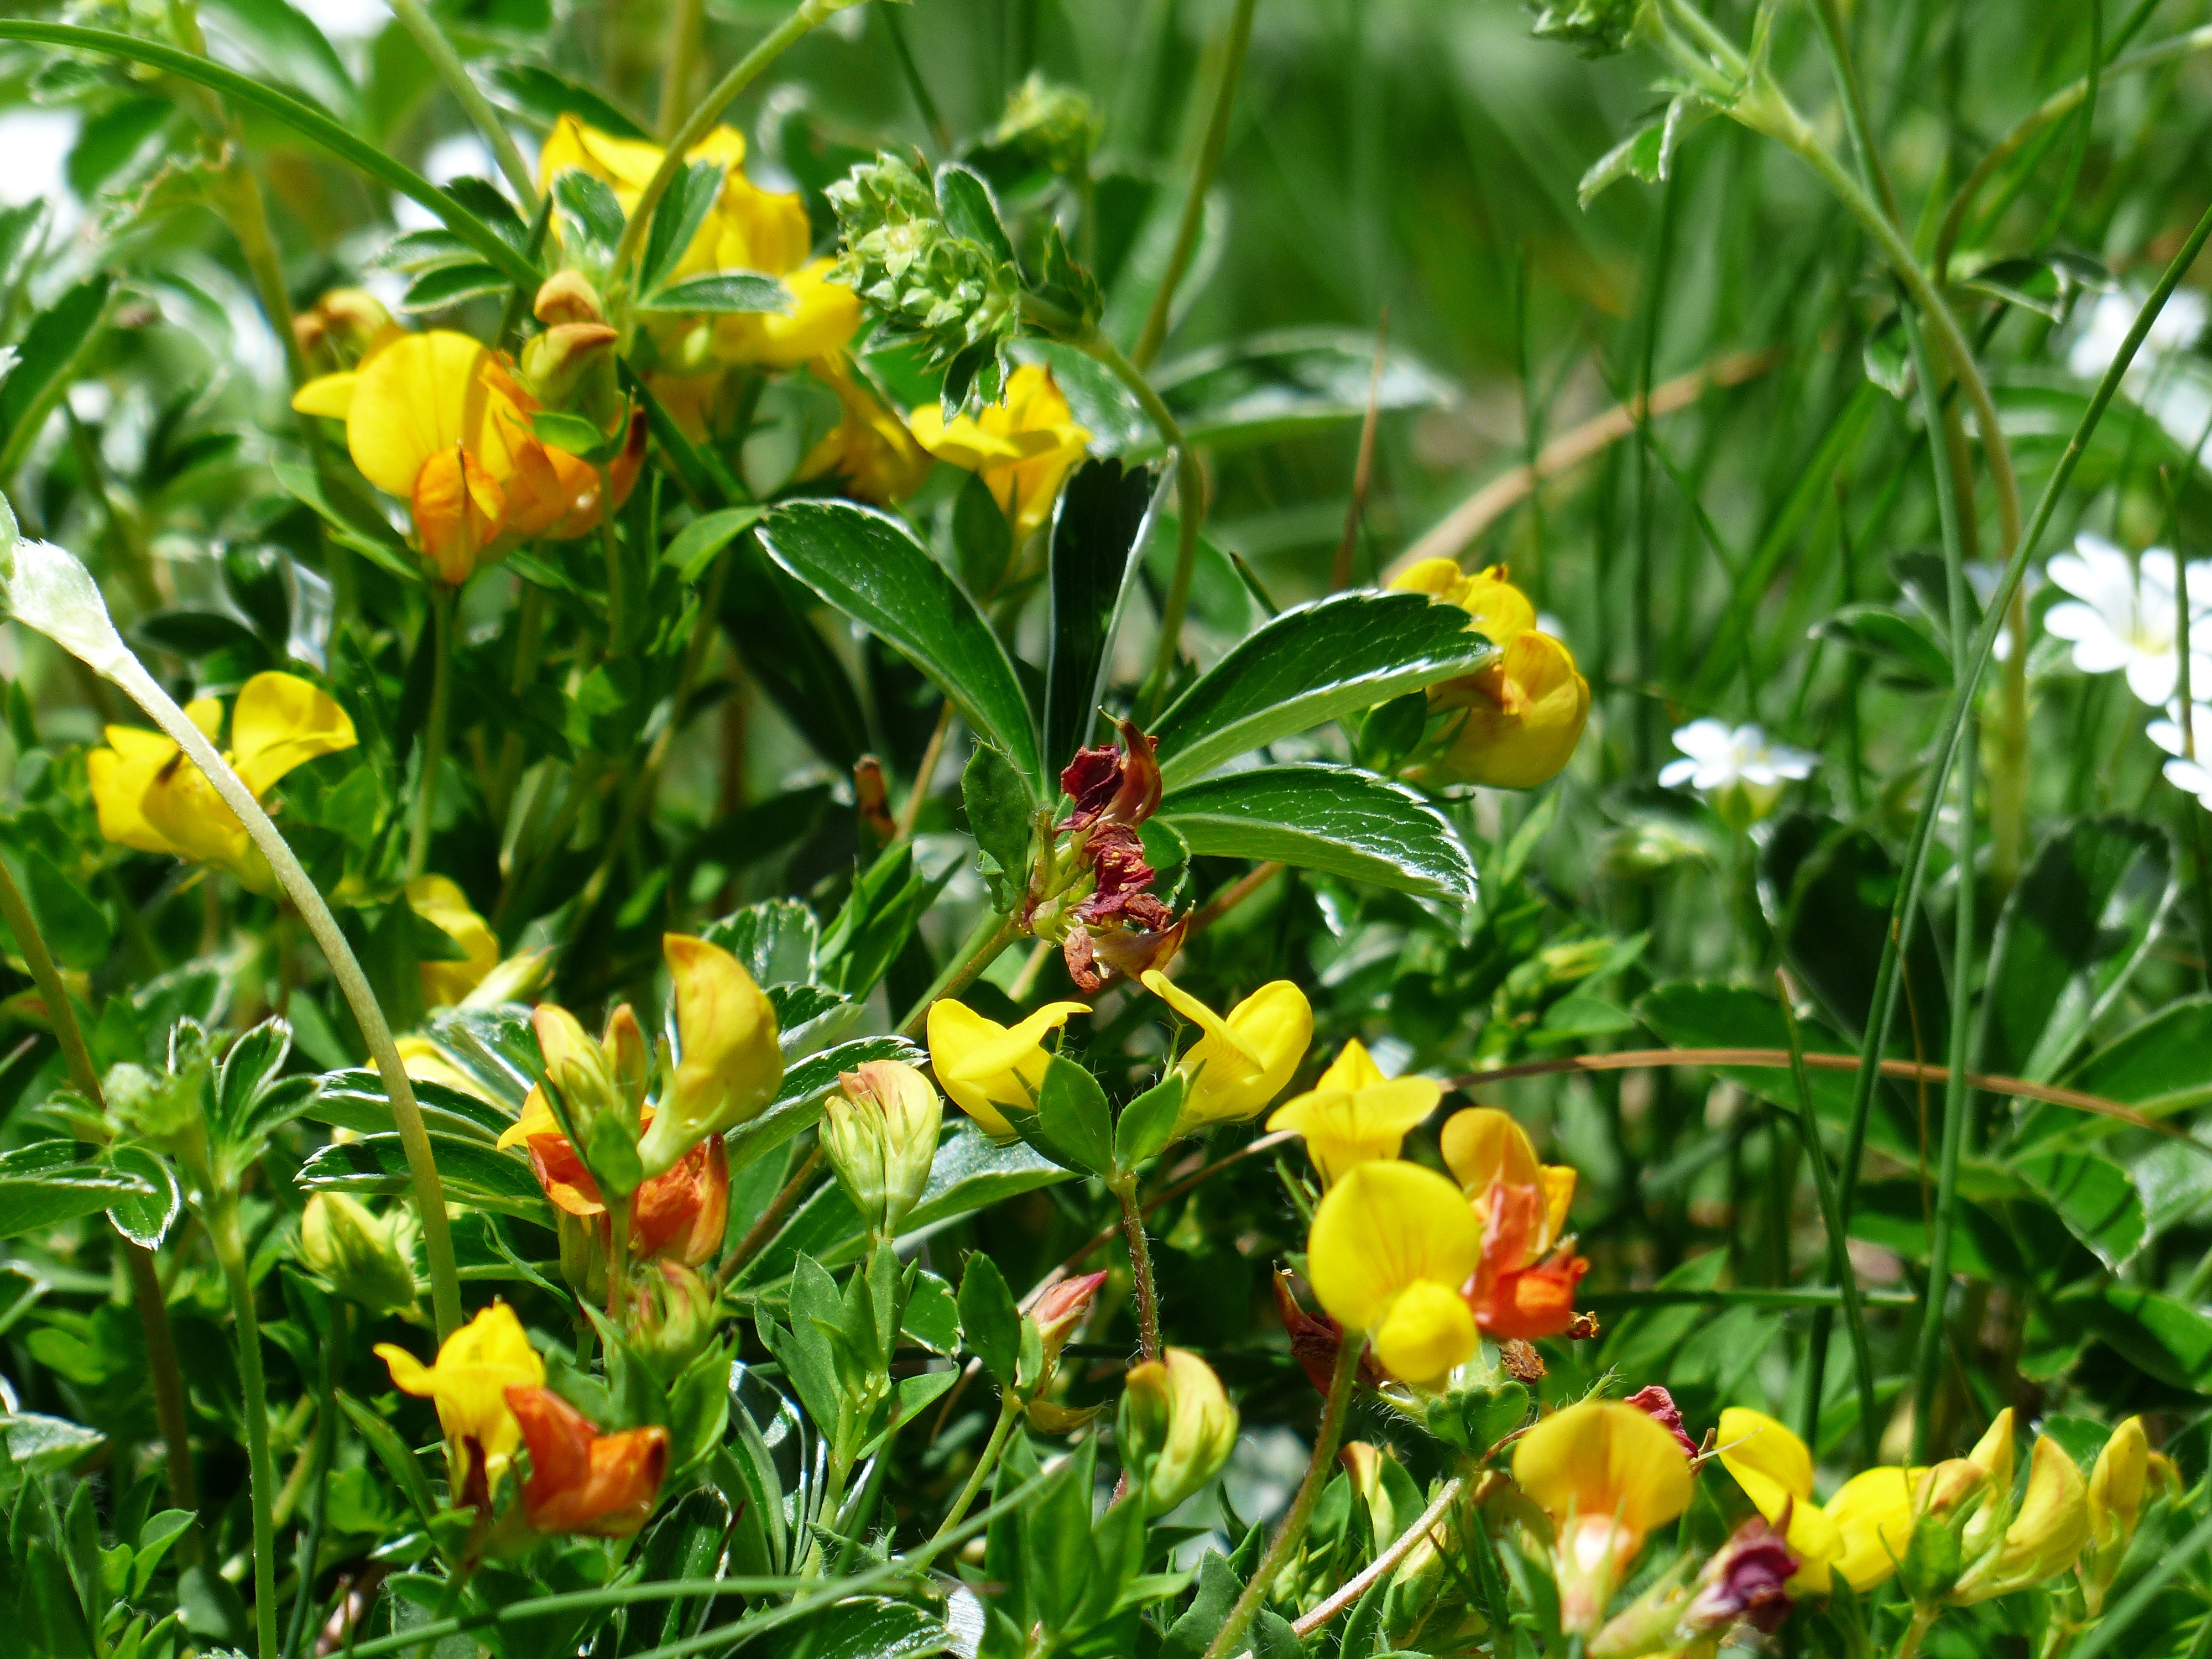
blossom, plant, meadow, flower, bloom, produce, evergreen, botany, yellow, garden, flora, wildflower, shrub, lotus, hypericum, daylily, klee, legume, flowering plant, fabaceae, alpine flower, fenugreek, faboideae, alpine plant, hypericaceae, land plant, alpenhorn clover